Chief John Big Tree

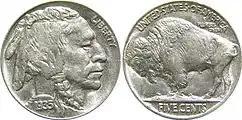
U.S. Indian Head nickel, for which Big Tree claimed he was one of three models used – although the sculptor said that another Chief Big Tree, Adoeette, from the Kiowa tribe was one of his models

Big Tree claimed to be one of three Native American chiefs whose profiles were composited to make the portrait featured on the obverse of the United States' Indian Head nickel, designed by sculptor James Earle Fraser. The other two chiefs were Iron Tail and Two Moons. Big Tree claimed that his profile was used to create that portion of the portrait from the top of the forehead to the upper lip.